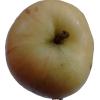
Label: apple